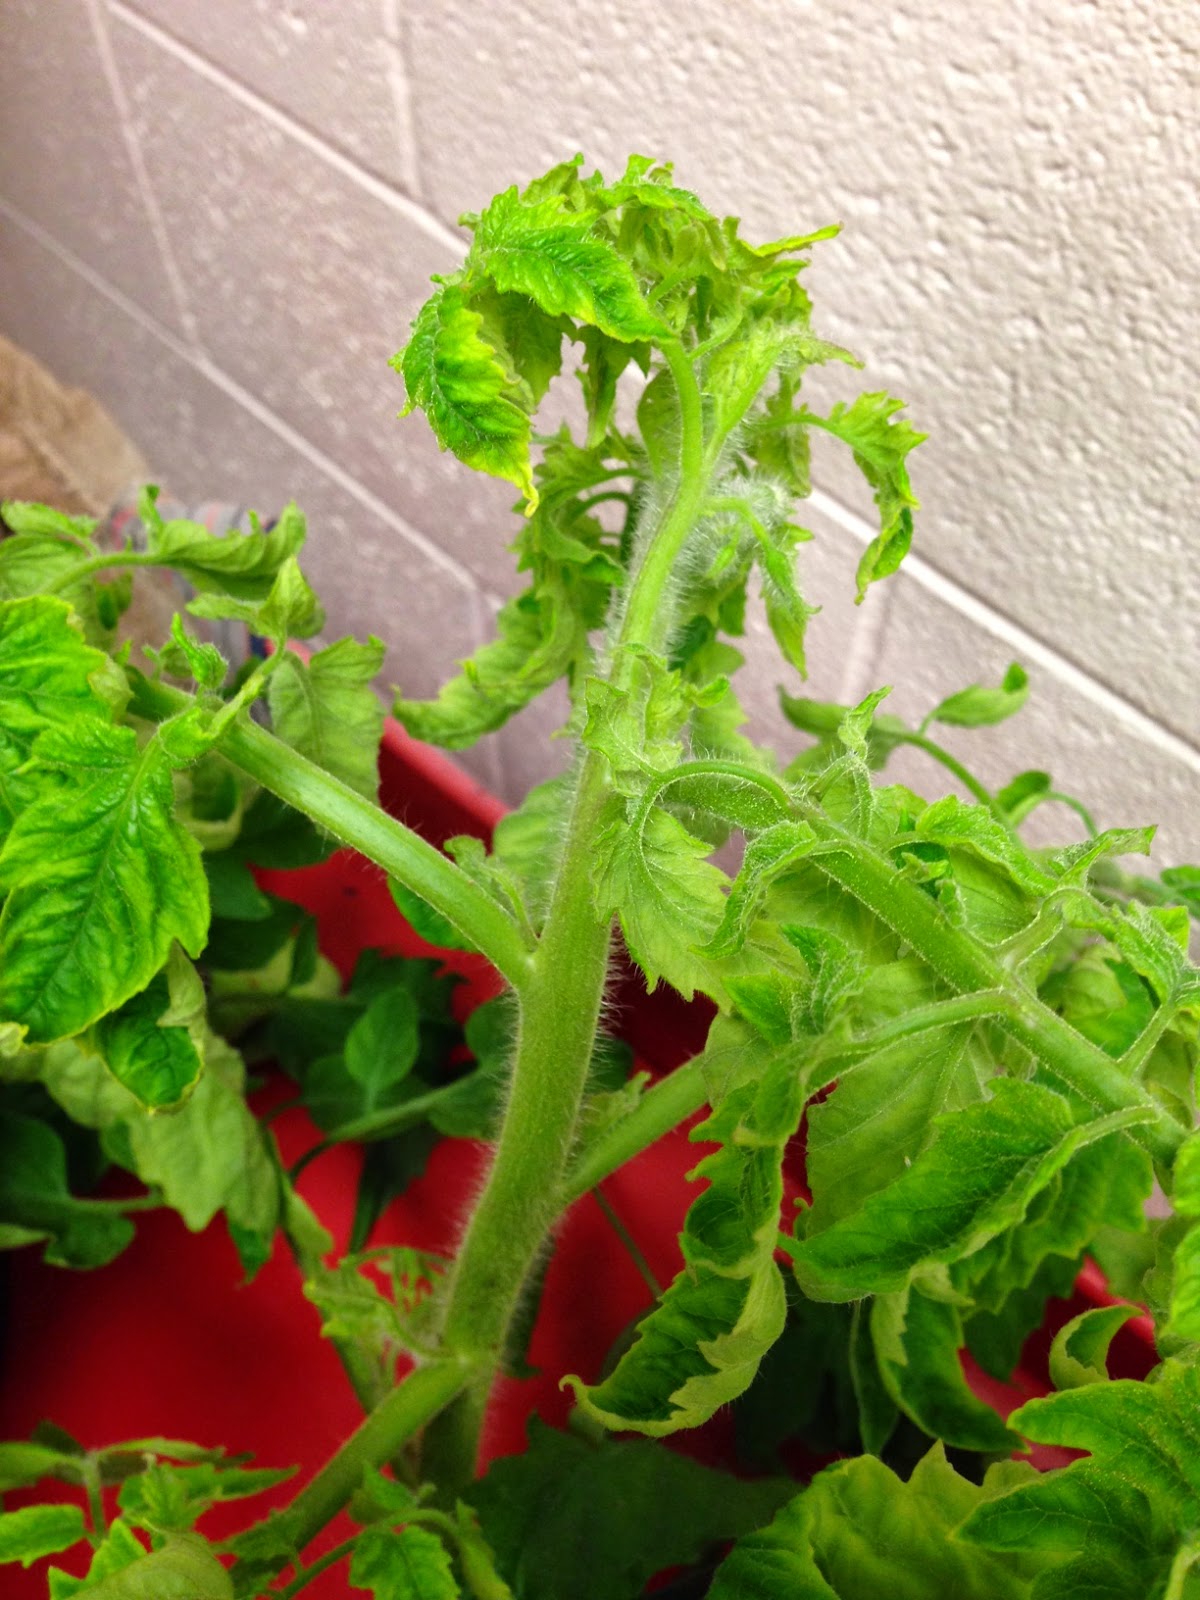
Labels: Tomato leaf yellow virus, Tomato leaf yellow virus, Tomato leaf yellow virus, Tomato leaf yellow virus, Tomato leaf yellow virus, Tomato leaf yellow virus